Melissa Miller (artist)

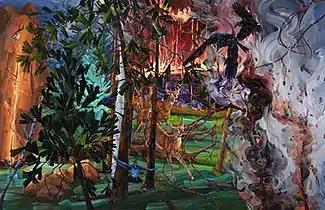
Melissa Miller, "Forest Fire", oil on canvas, 65" x 100", 2019.

Continuing to narrate from an observational position. Miller's later work has a more urgent ecological focus that portrays transitioning and despoiled land- and seascapes, shrinking wilderness habitats, displaced animal and human populations, and resulting, new patterns of behavior and migration. For example, "Forest Fire" (2019) depicts deer and birds fleeing a cataclysmic inferno; other works, such as "Moth" (2016) and "Ghost Net" (2013), show rare and other land species or sea life endangered by human activity. Reviewers suggest that in this later work, Miller's interest in Asian art is more evident, both in her experimentation with perspective and portrayal of animals, which is less anthropomorphic and metaphorical and more straight-forward. Since 2017, Miller has also created realistic, three-dimensional animal works in clay and silhouette-like, laser-cut metal landscape and animal works exploring similar themes.